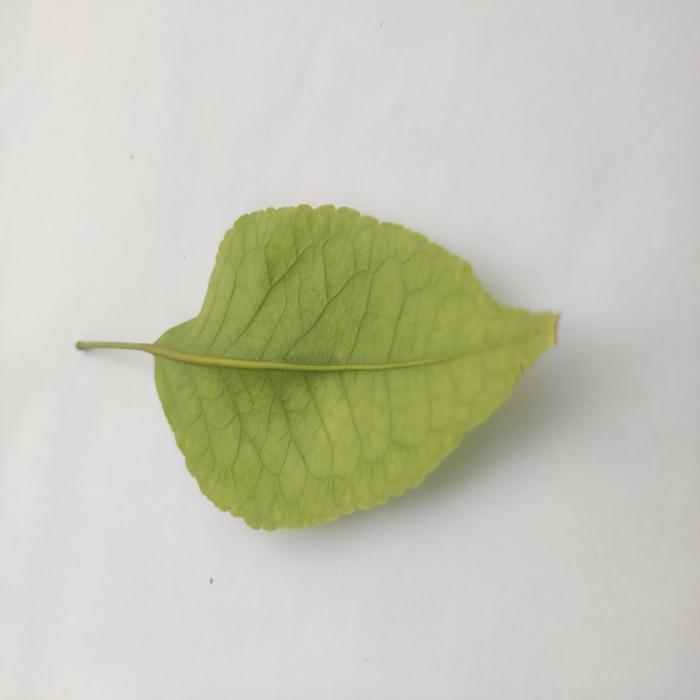
Crop: Aegle Marmelos
Leaf condition: Cercospora_Leaf